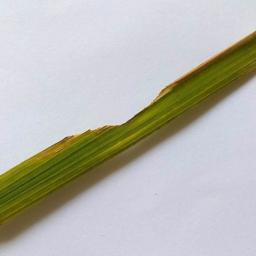
Label: Rice___Healthy